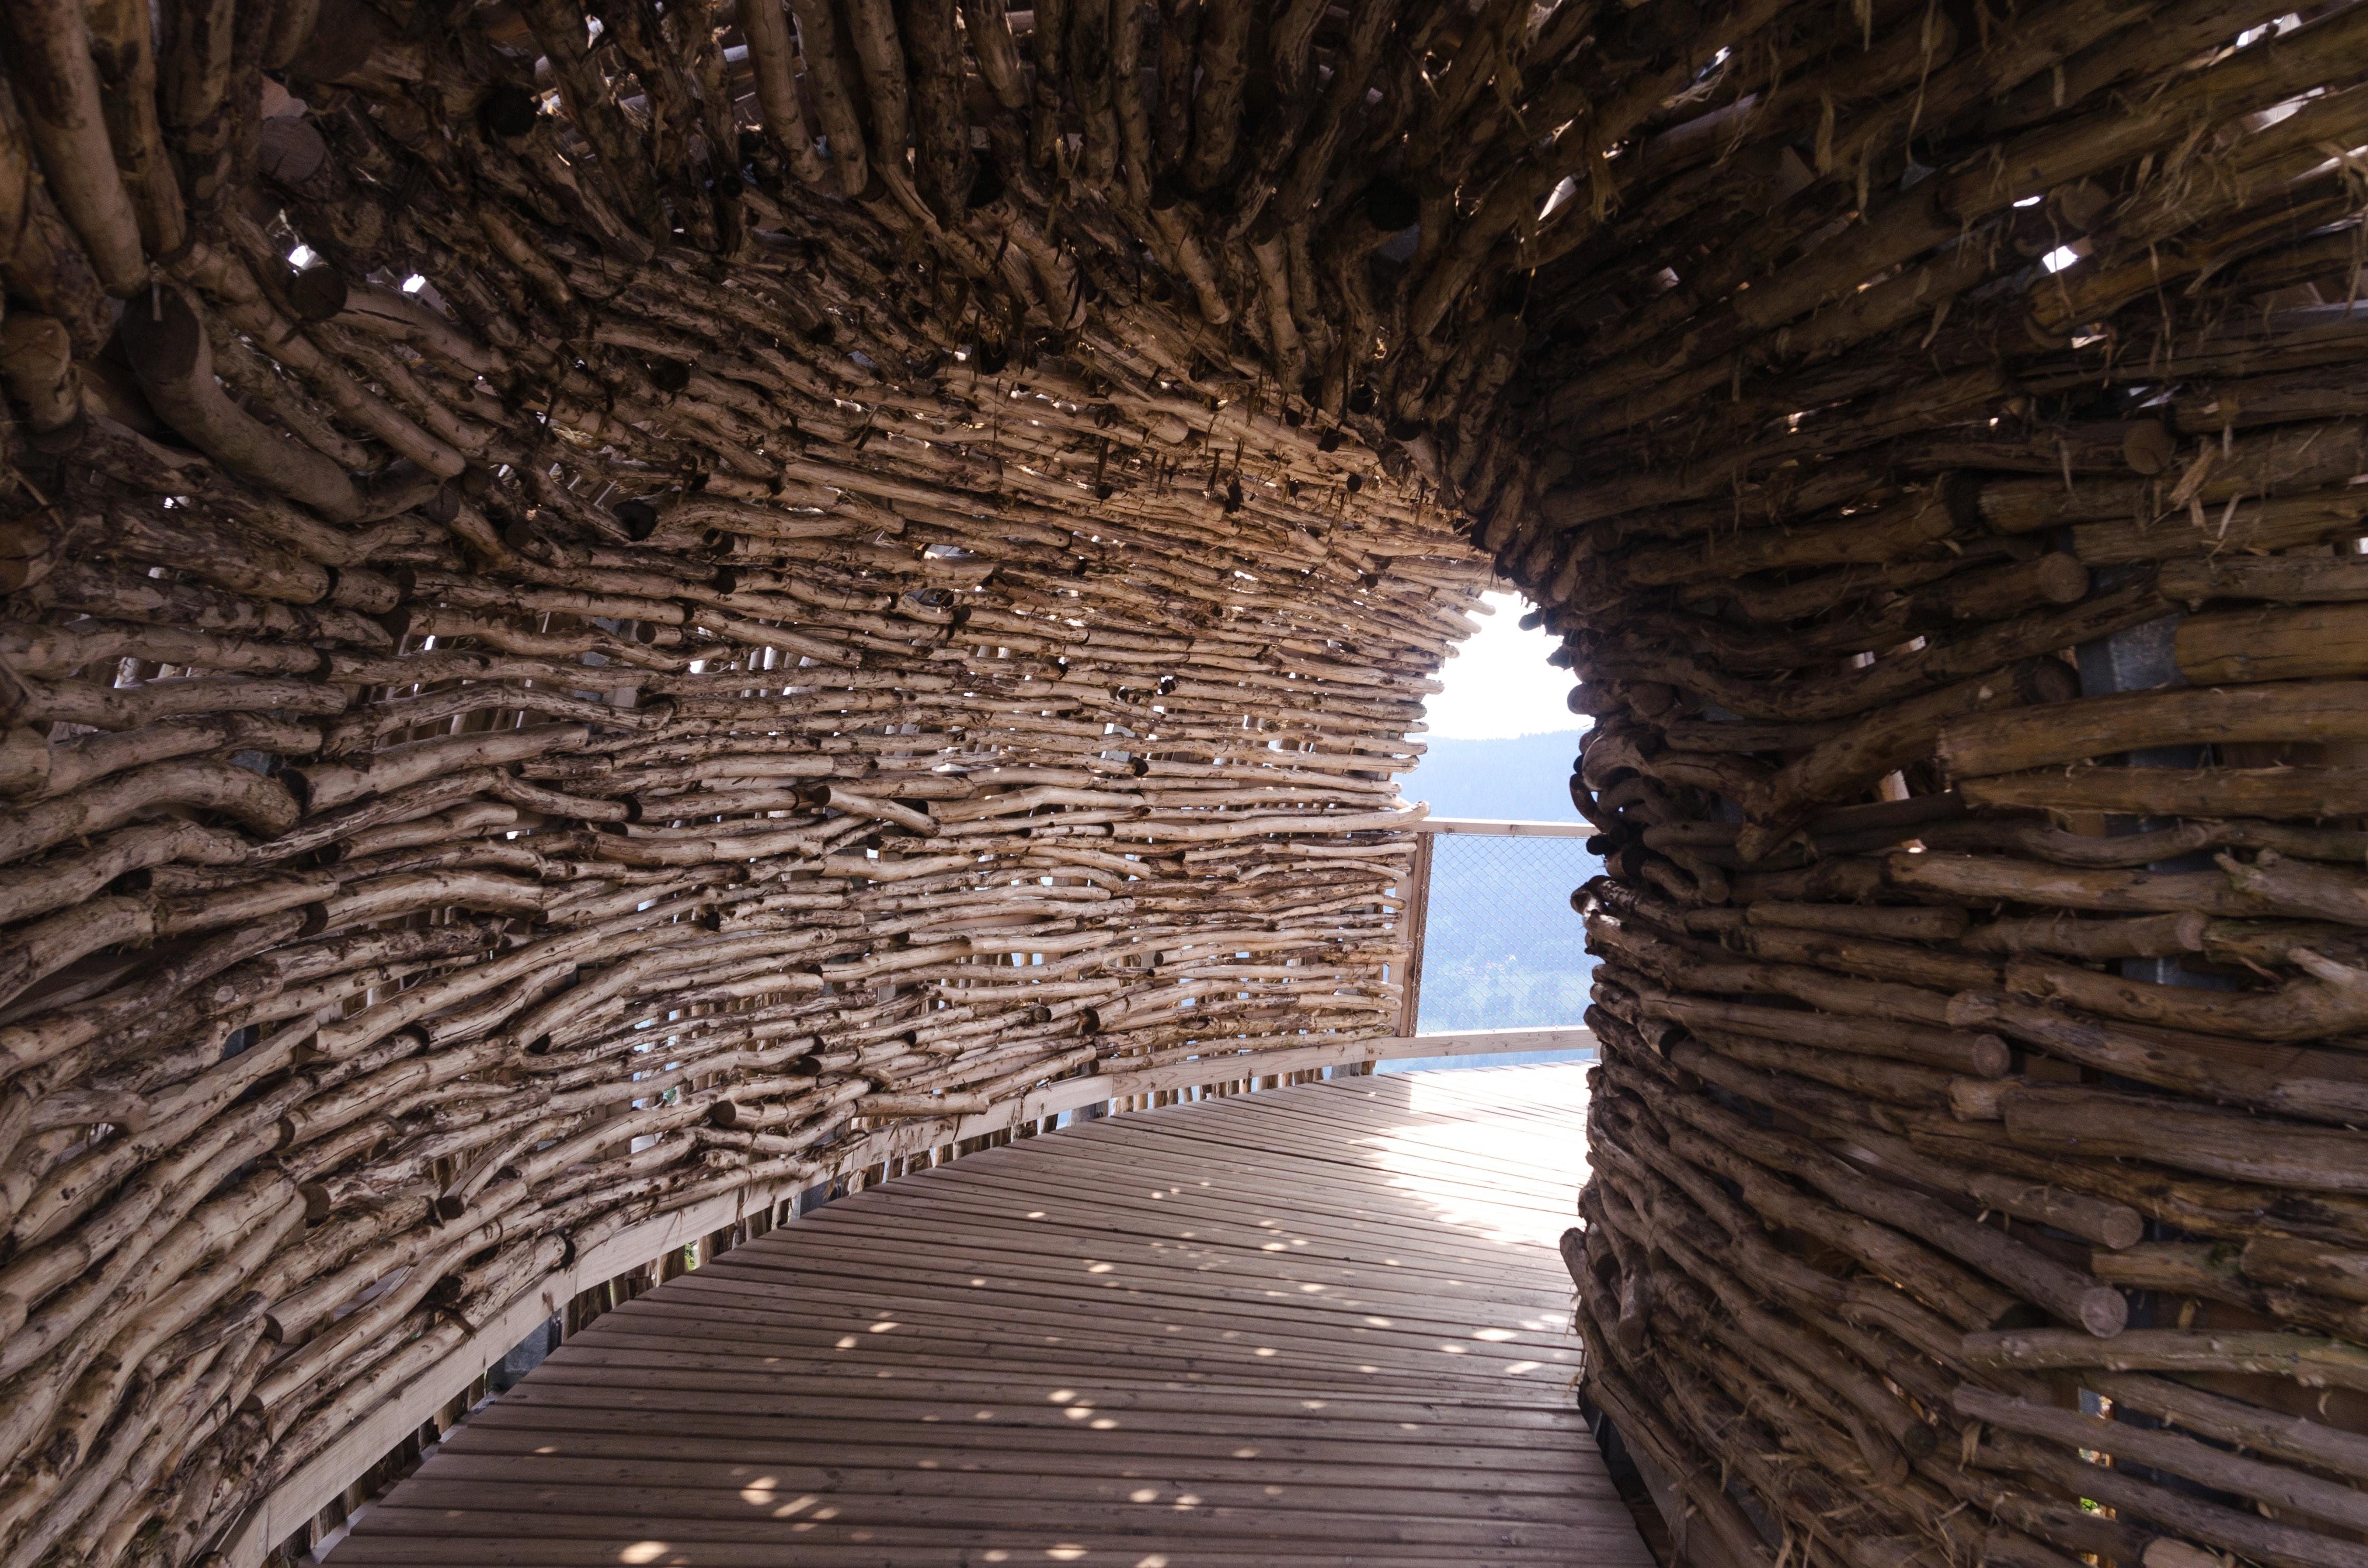
wood, tree, water, architecture, sky, arch, plant, Environmental art, walkway, building